Miles Jupp

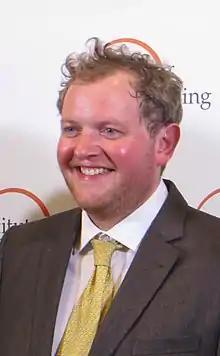
Jupp in 2017

Miles Hugh Barrett Jupp (born 8 September 1979) is an English actor and comedian. He began his career as a stand-up comedian before playing the role of the inventor Archie in the children's television series "Balamory". He also played John Duggan in "The Thick of It," Nigel in the sitcom "Rev", and appeared on many comedy panel shows. Between 2015 and 2019, Jupp was the host of "The News Quiz" on BBC Radio 4, replacing Sandi Toksvig.